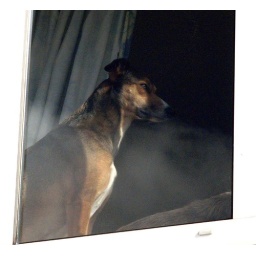
sits in a 1st (upstairs) floor window overlooking the back beach and harbour in Teignmouth.